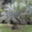
Label: palm_tree